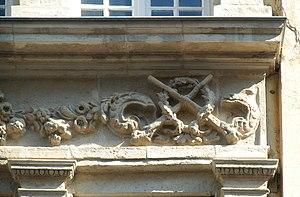
Belgique - Bruxelles - Maison de l'Agneau Blanc (rue du Marché aux Herbes 42 - baroque)
La « Maison de l'Agneau Blanc » est une maison de style baroque située au numéro 42 de la rue du Marché aux Herbes à Bruxelles en Belgique, à quelques dizaines de mètres de la Grand-Place.